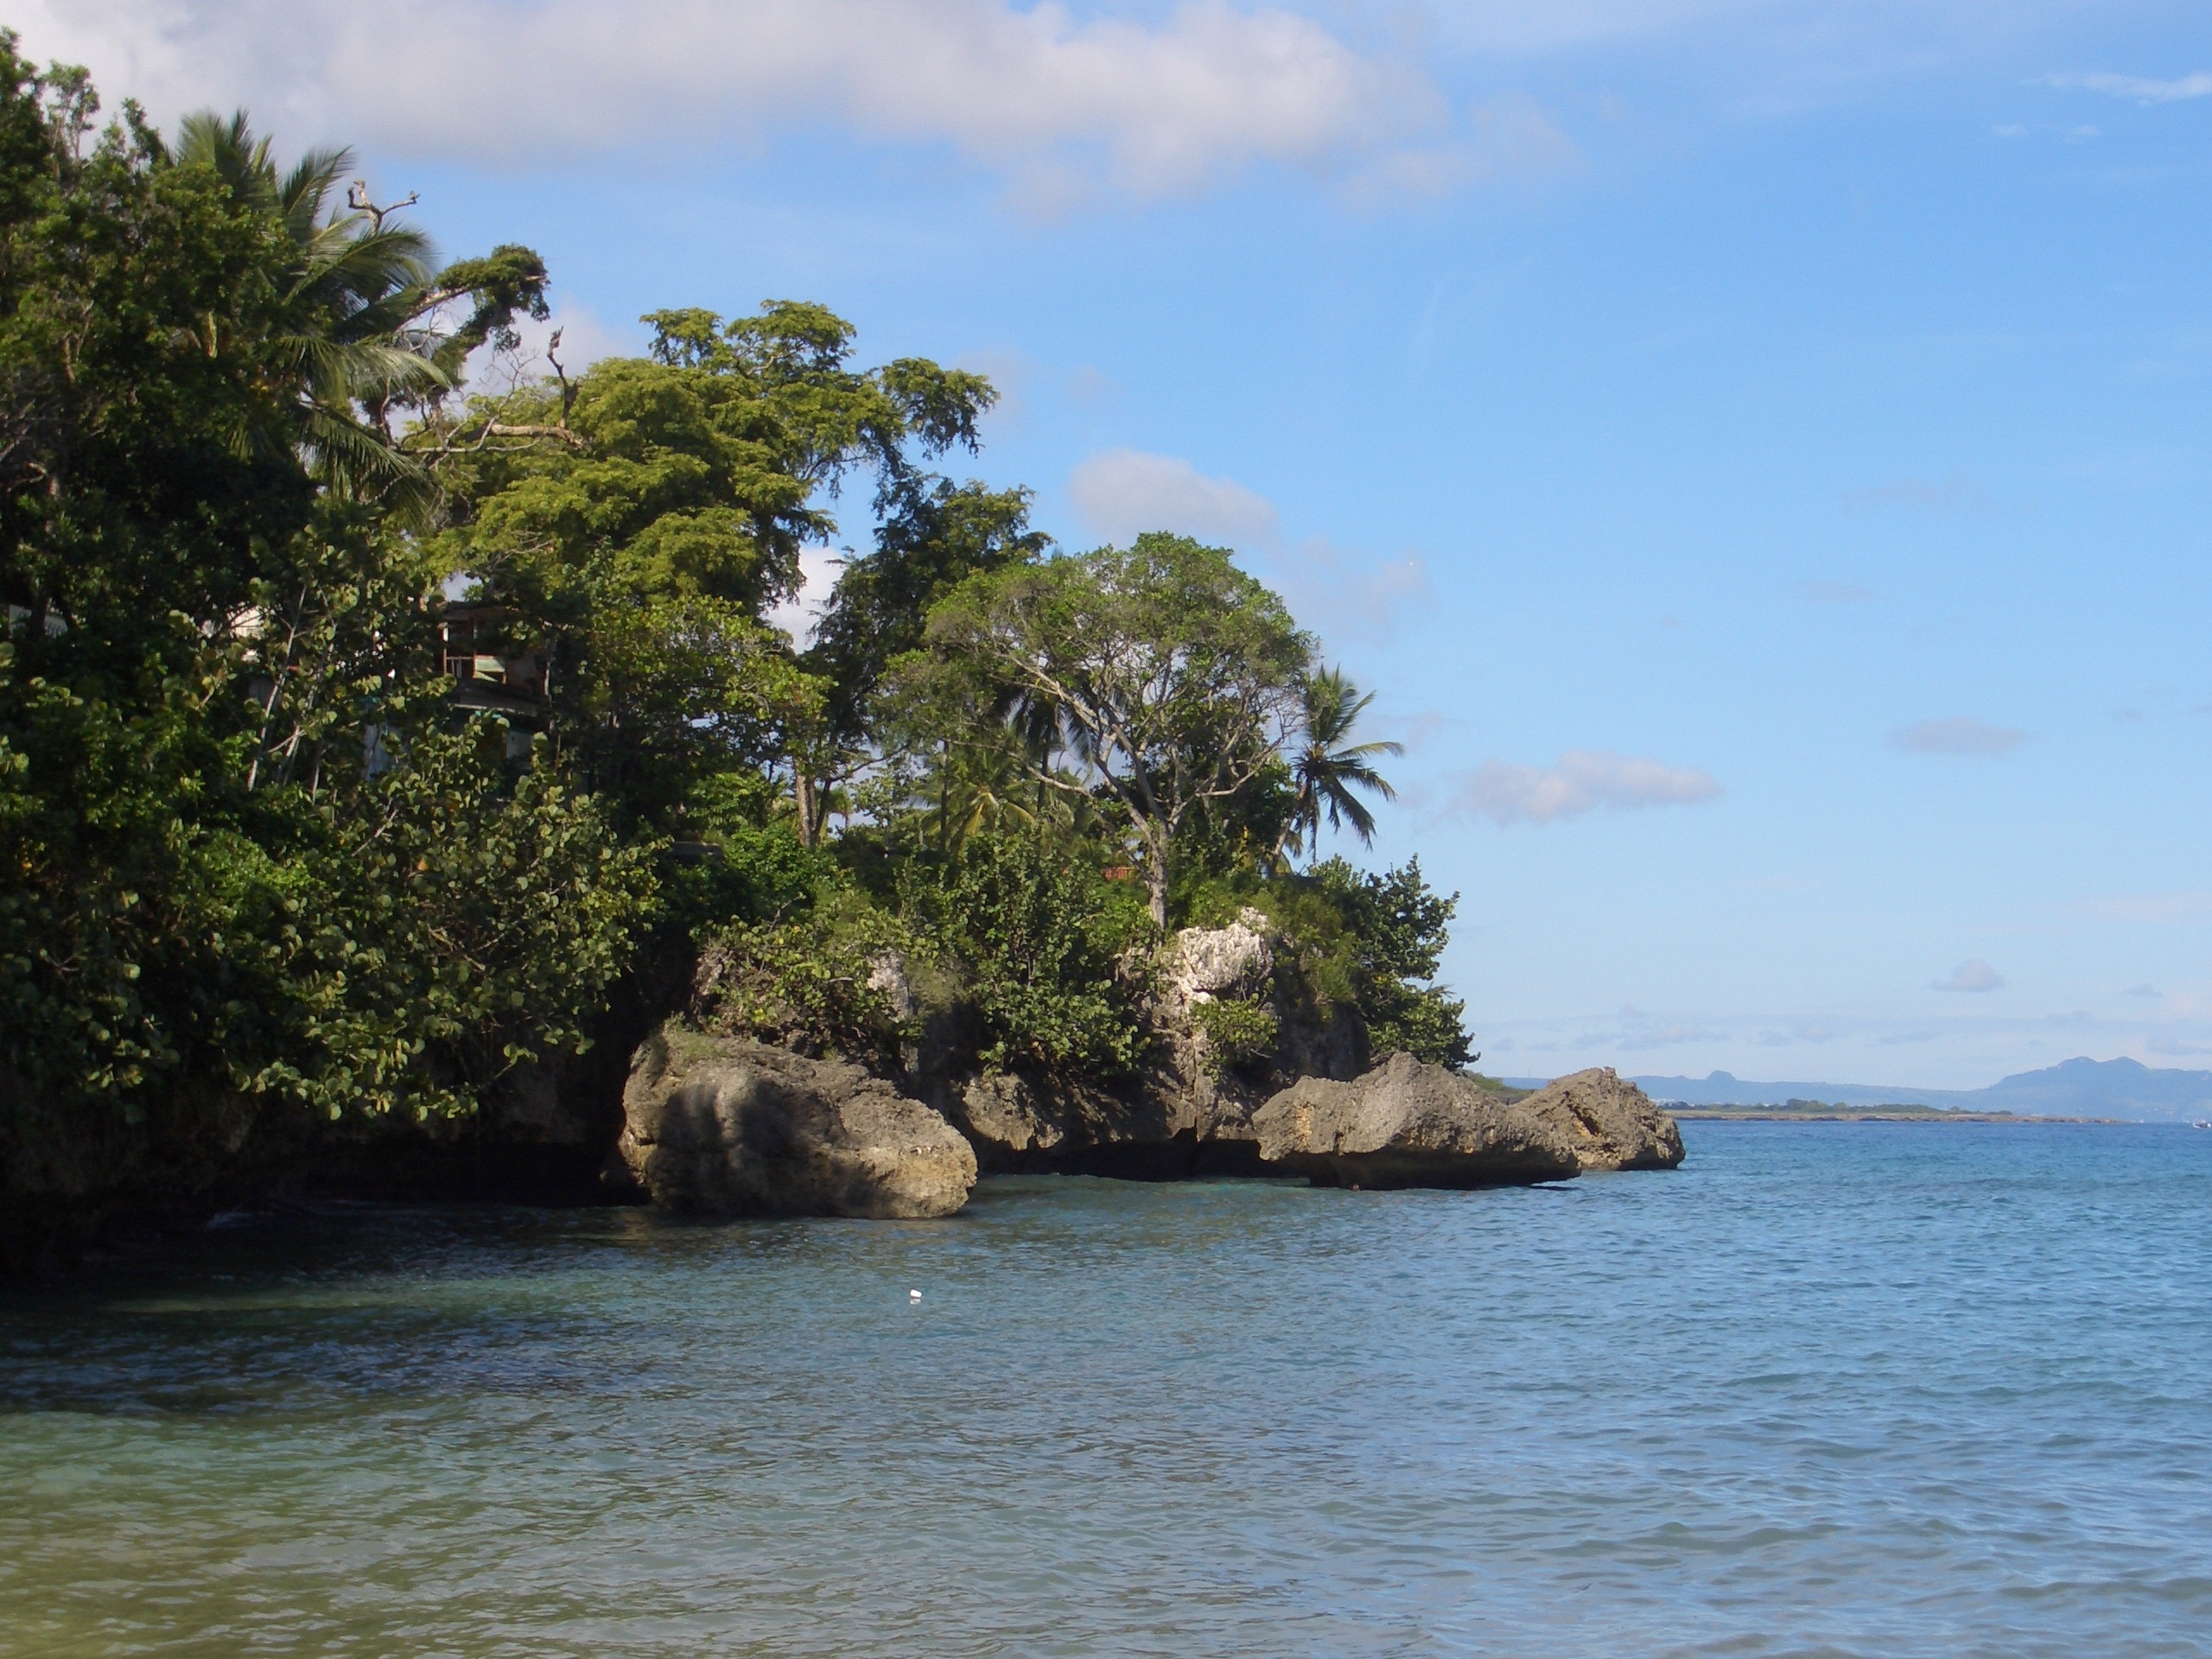
beach, sea, coast, tree, nature, forest, rock, ocean, shore, vacation, cliff, cove, paradise, tropical, bay, island, terrain, flora, body of water, islands, tropics, cape, islet, landform, tropical vegetation, geographical feature